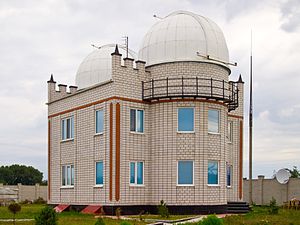
Andrusjivka astronomiske observatorium
Det “østlige øje”.
Andrusjivka astronomiske observatorium er et privat astronomisk observatorium i den sydlige udkant af byen Andrusjivka, Zjytomyr oblast, Ukraine, cirka 116 km vsv for Kijev. Det blev grundlagt i 2001 af den ukrainske astronom Jurij Ivasjtjenko, der i øvrigt er født samme dag som Jurij Gagarin blev det første menneske i rummet, hvorfor hans forældre valgte at give ham det samme navn.